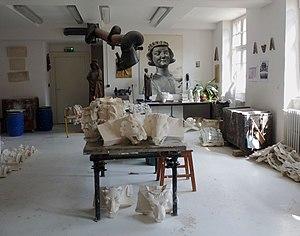
Atelier de moulages de la Fondation de l'Oeuvre Notre-Dame (cathédrale de Strasbourg)
La Fondation de l’Œuvre Notre-Dame est une fondation de droit local dont les missions sont de financer le chantier, assurer l’entretien et une partie des restaurations ainsi que de documenter la cathédrale de Strasbourg.